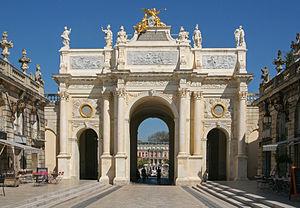
L'arc Héré, également nommée porte Héré, est un édifice sis au sein de la commune de Nancy, érigé au XVIIIᵉ siècle au nord de la place Stanislas.
Cet article recense les arcs de triomphes protégés aux monuments historiques en France.
Cette page présente la liste des voies de Nancy classées par ordre alphabétique.